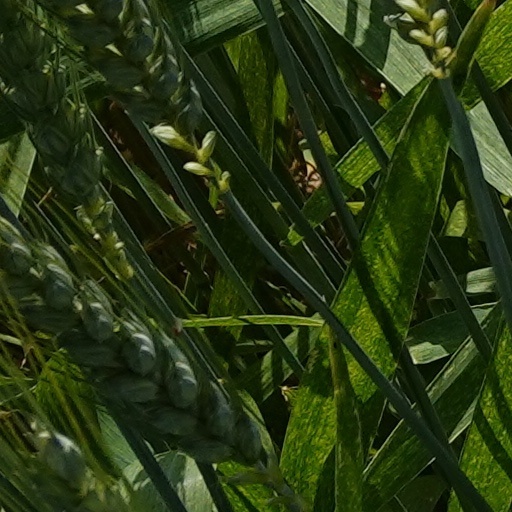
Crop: wheat